Thiago Castanho

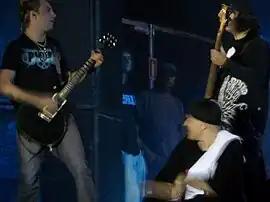
From left to right: Castanho, Chorão and Heitor Gomes at a Charlie Brown Jr. show in 2011

Thiago Raphael Castanho was born in Santos, São Paulo on February 8, 1975, and would learn how to play the guitar with 13 years old, encouraged by a sister. Around 1988 he began performing in his first musical groups, meeting his future Charlie Brown Jr. bandmate Pinguim Ruas through one of them. In 1992 he was invited by Chorão to join his project What's Up, which would later evolve to become Charlie Brown Jr.; Castanho took part on the recording of the band's first three albums, with the final one, "Nadando com os Tubarões" (2000), awarding them their first nomination to a Latin Grammy Award for Best Portuguese Language Rock or Alternative Album. However, Castanho was growing tired of Charlie Brown Jr.'s extensive touring schedule, and left them one year after the album's release.